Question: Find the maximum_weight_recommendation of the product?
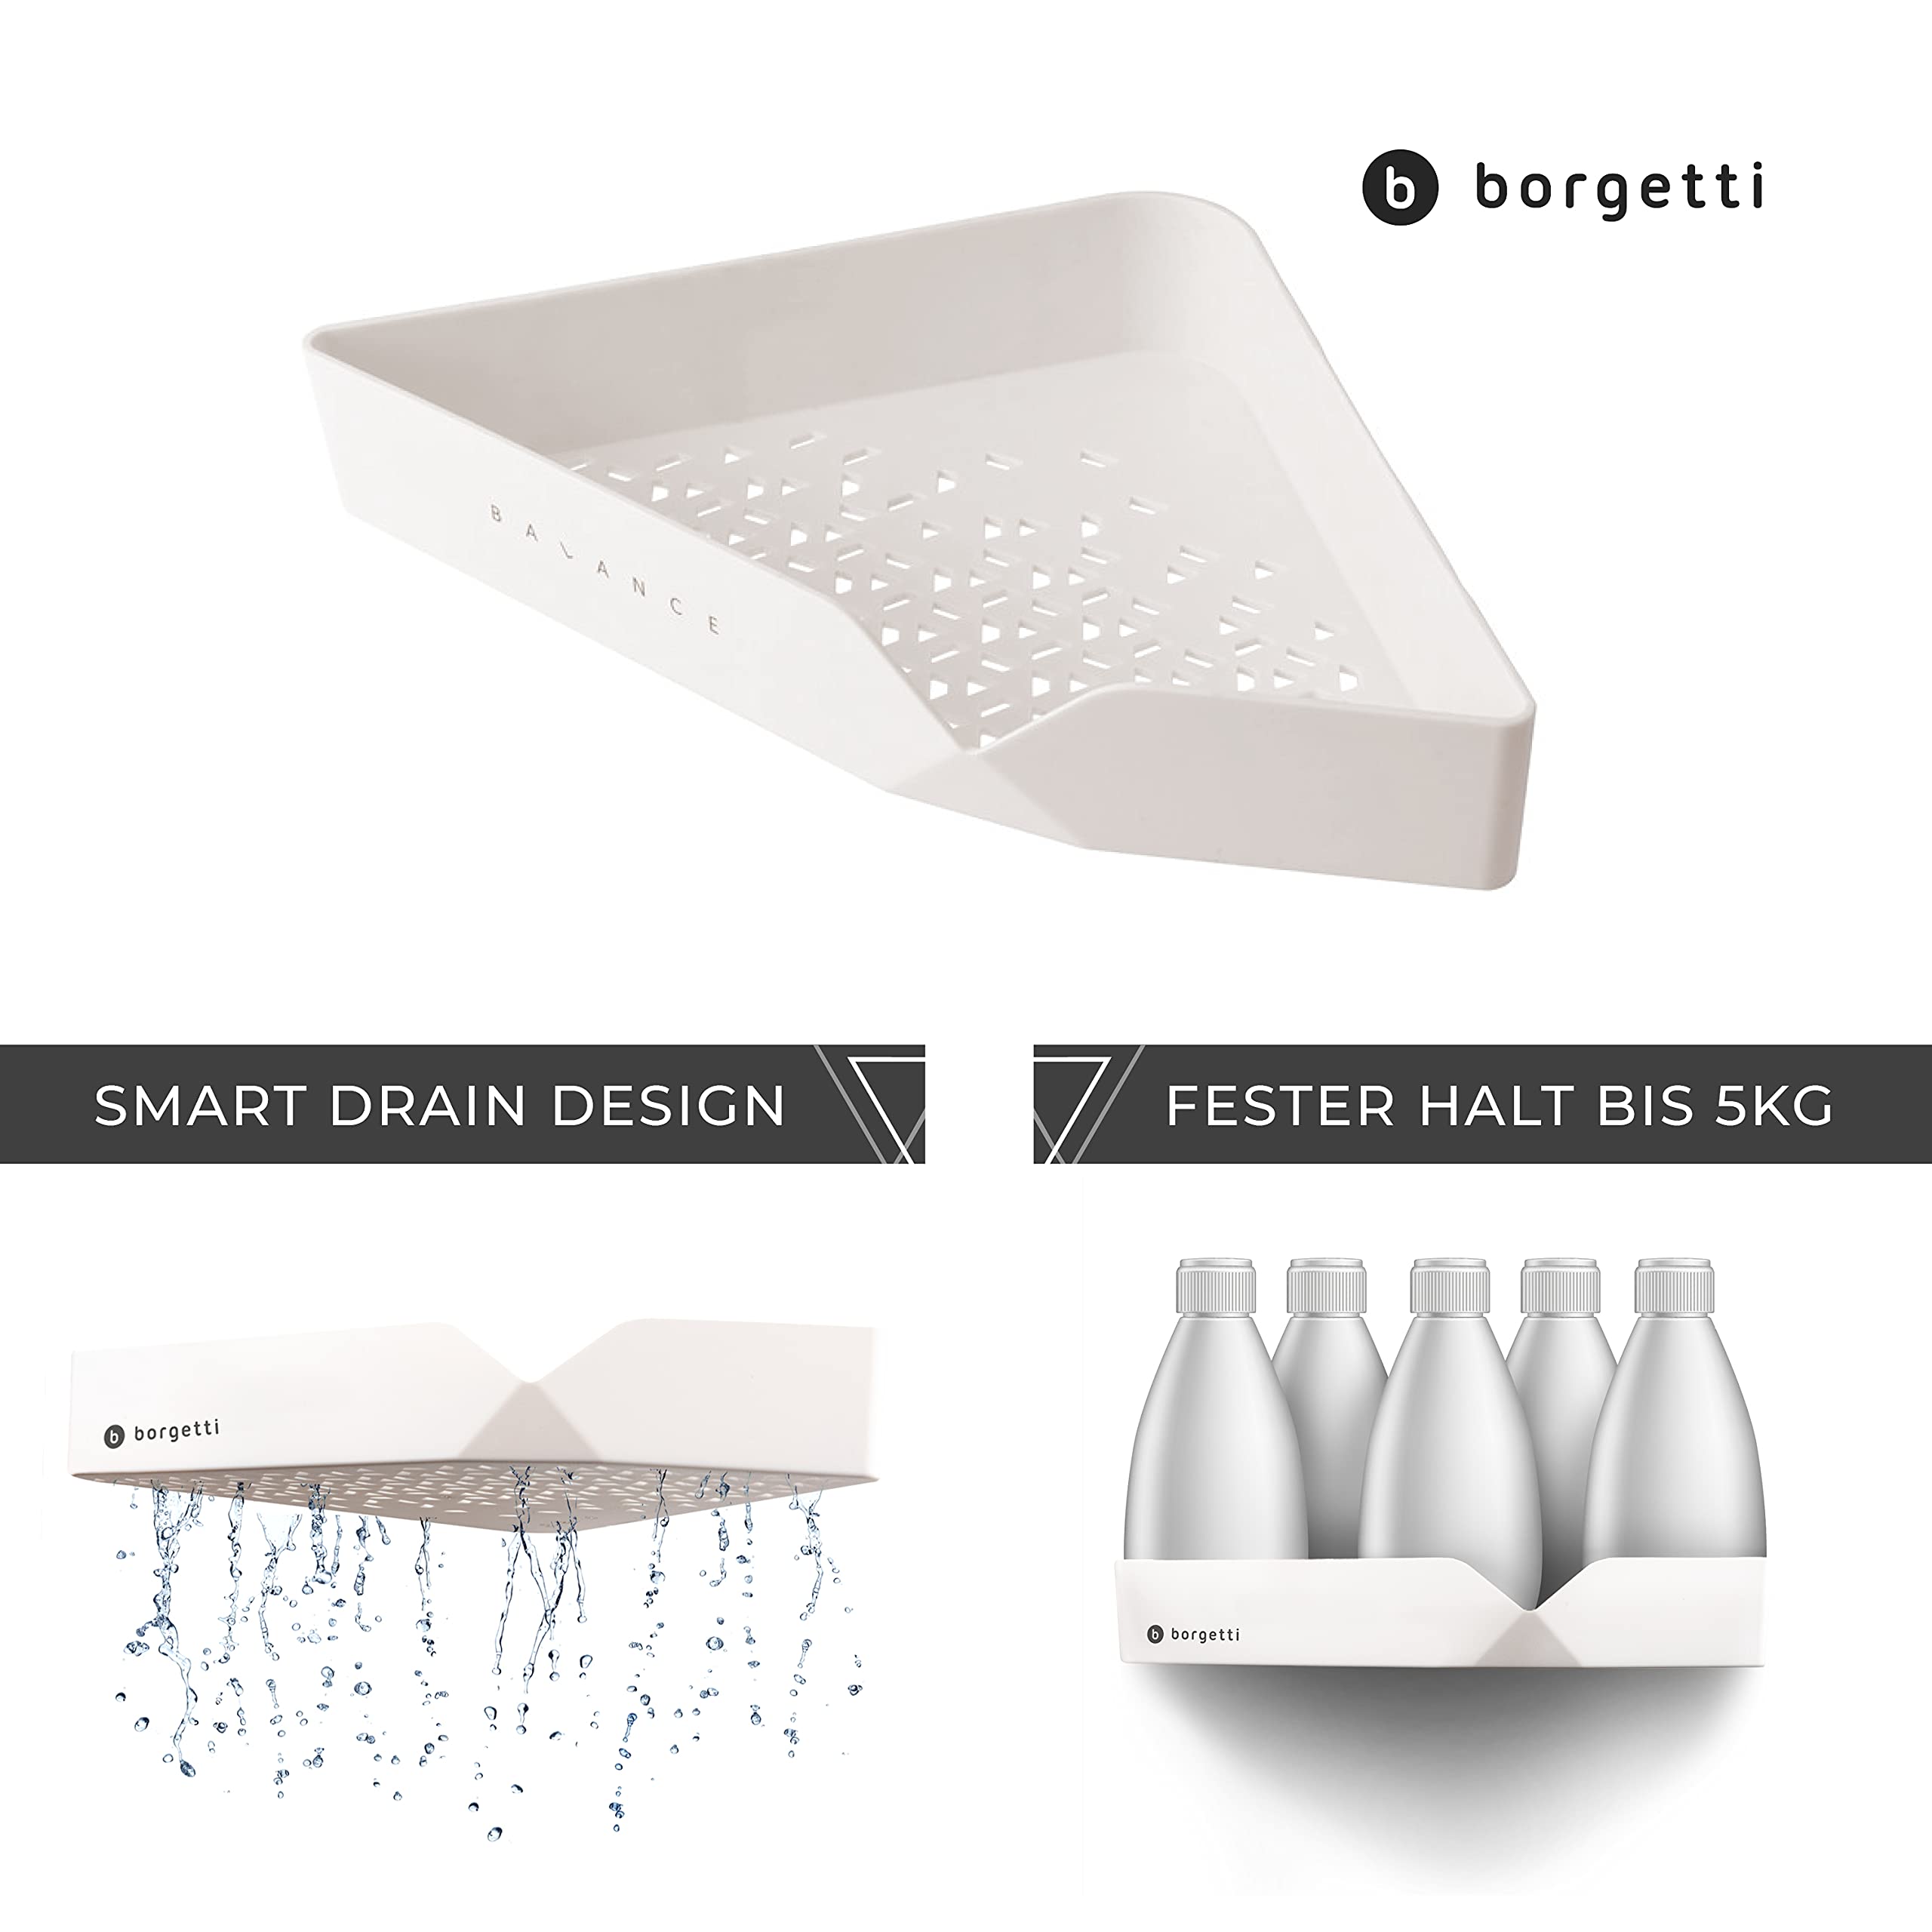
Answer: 5.0 kilogram